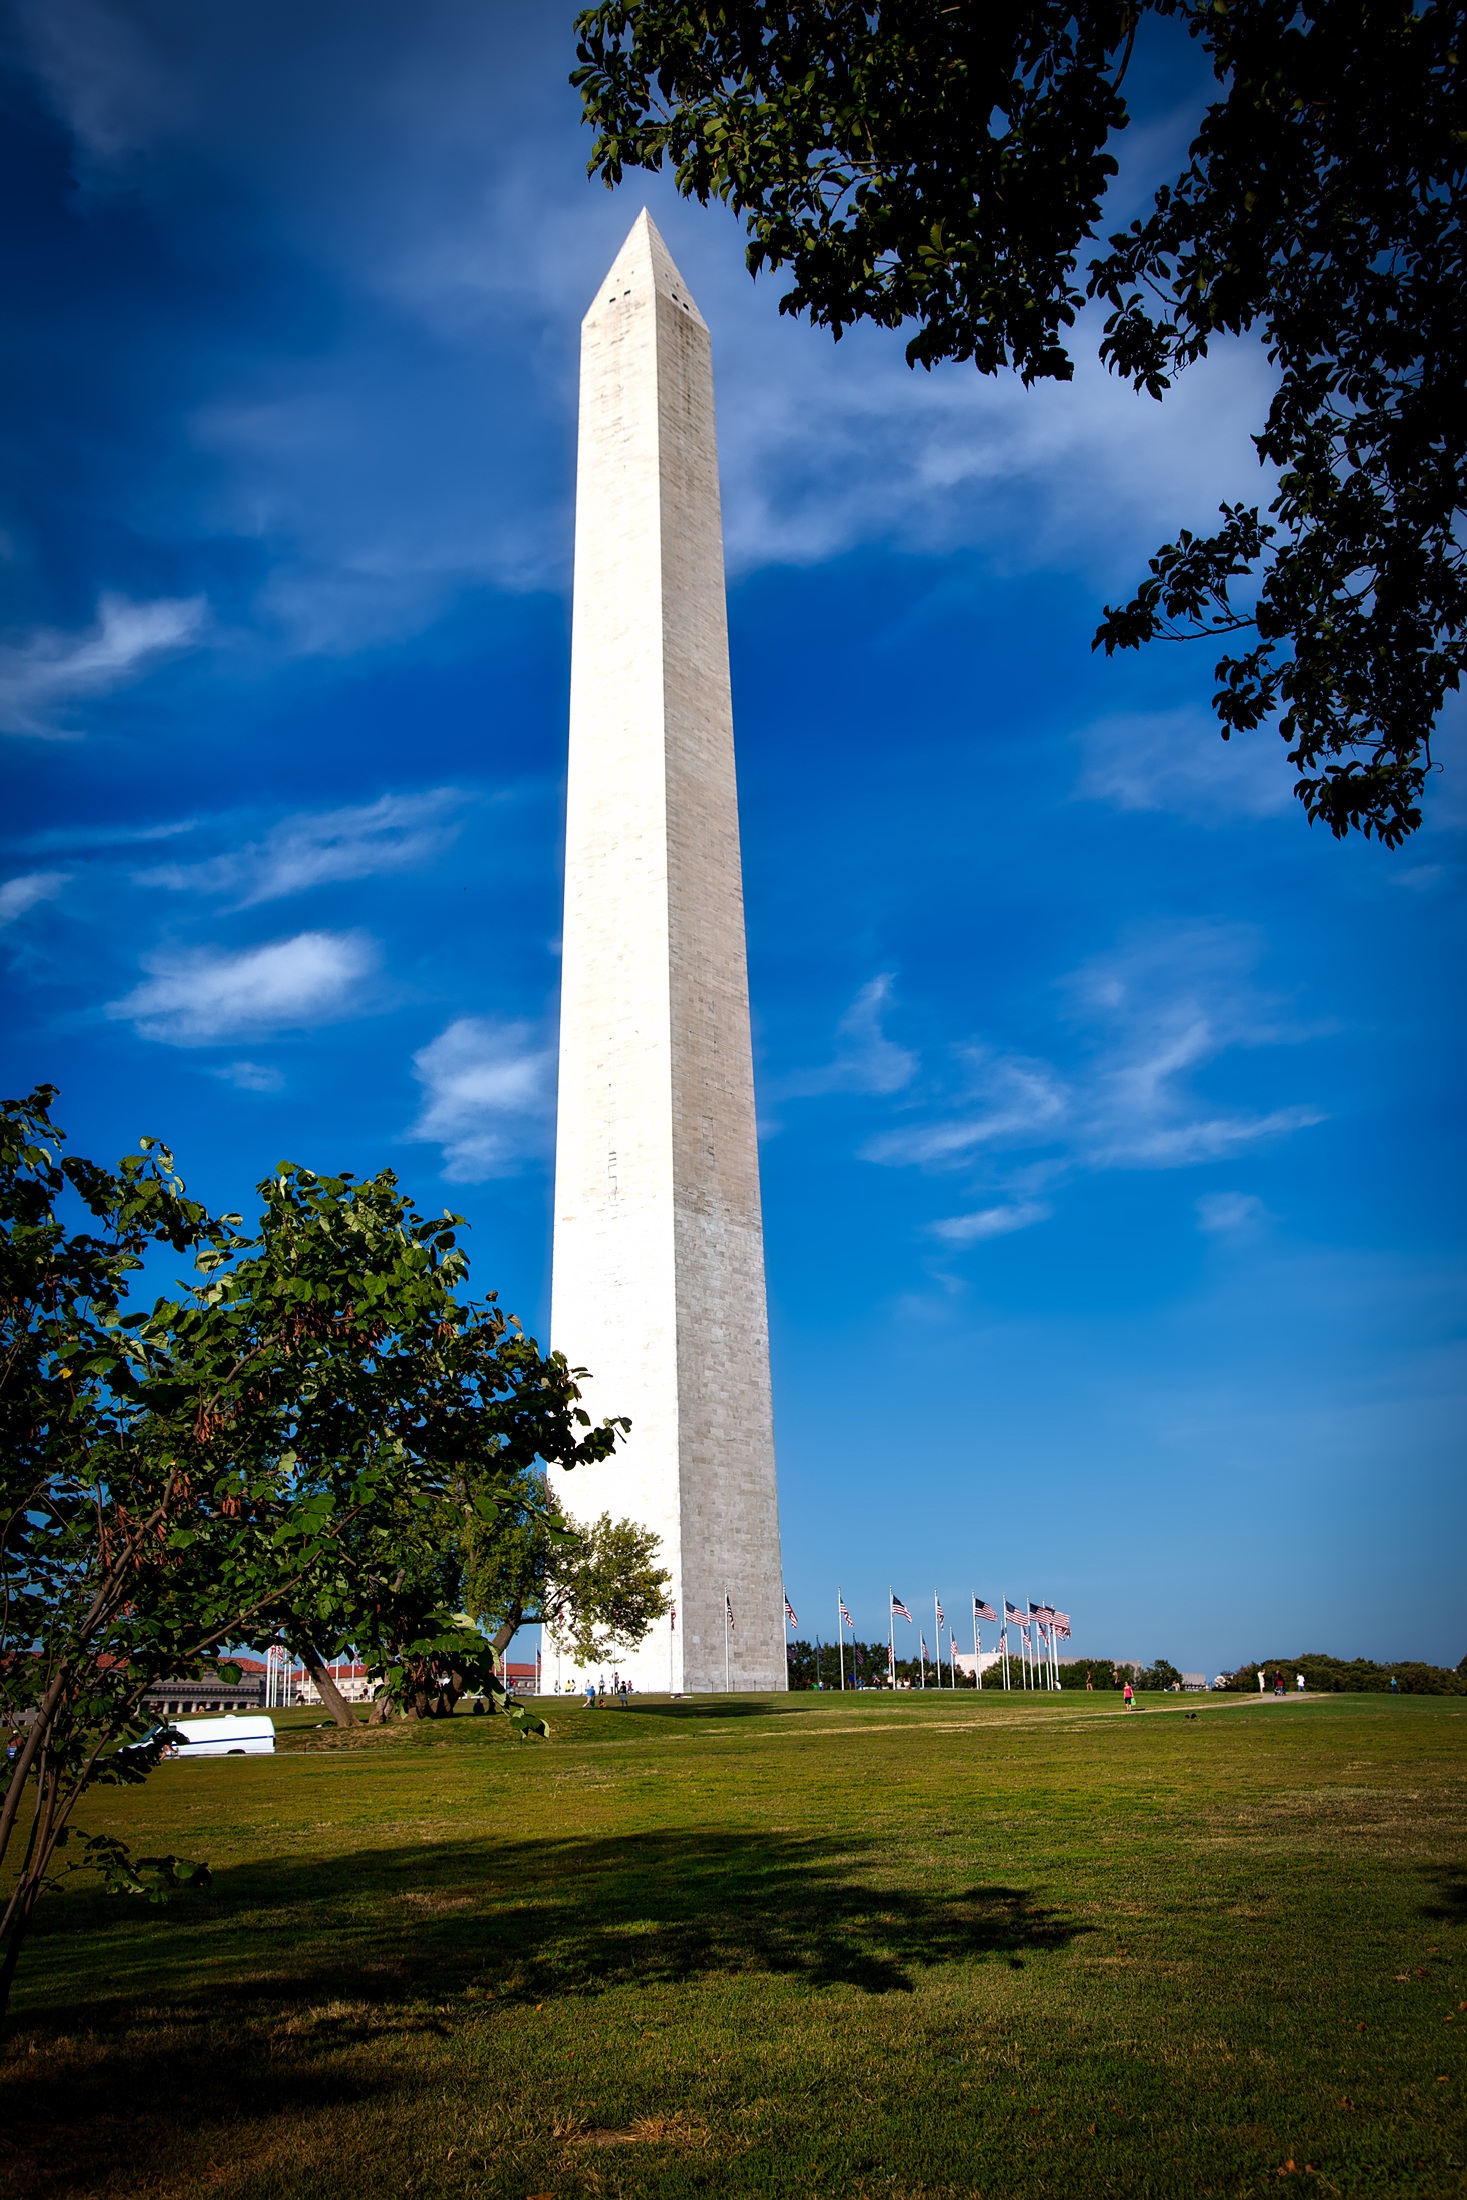
landscape, tree, cloud, architecture, structure, sky, monument, tower, scenic, america, landmark, historic, tourism, washington monument, memorial, hdr, clouds, picturesque, hilltop, obelisk, grounds, attractions, c, washington dc